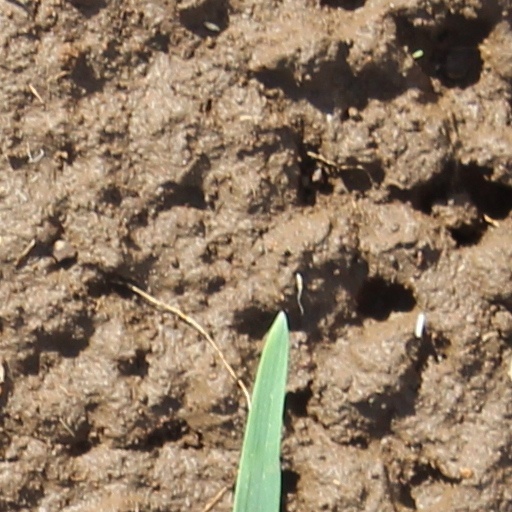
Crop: wheat